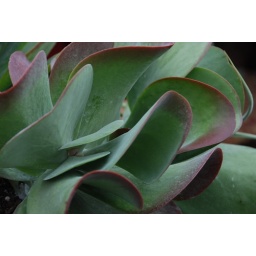
folds in plant at market